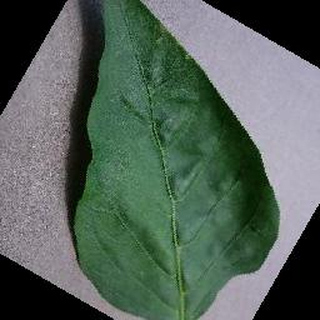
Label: healthy_bell_pepper